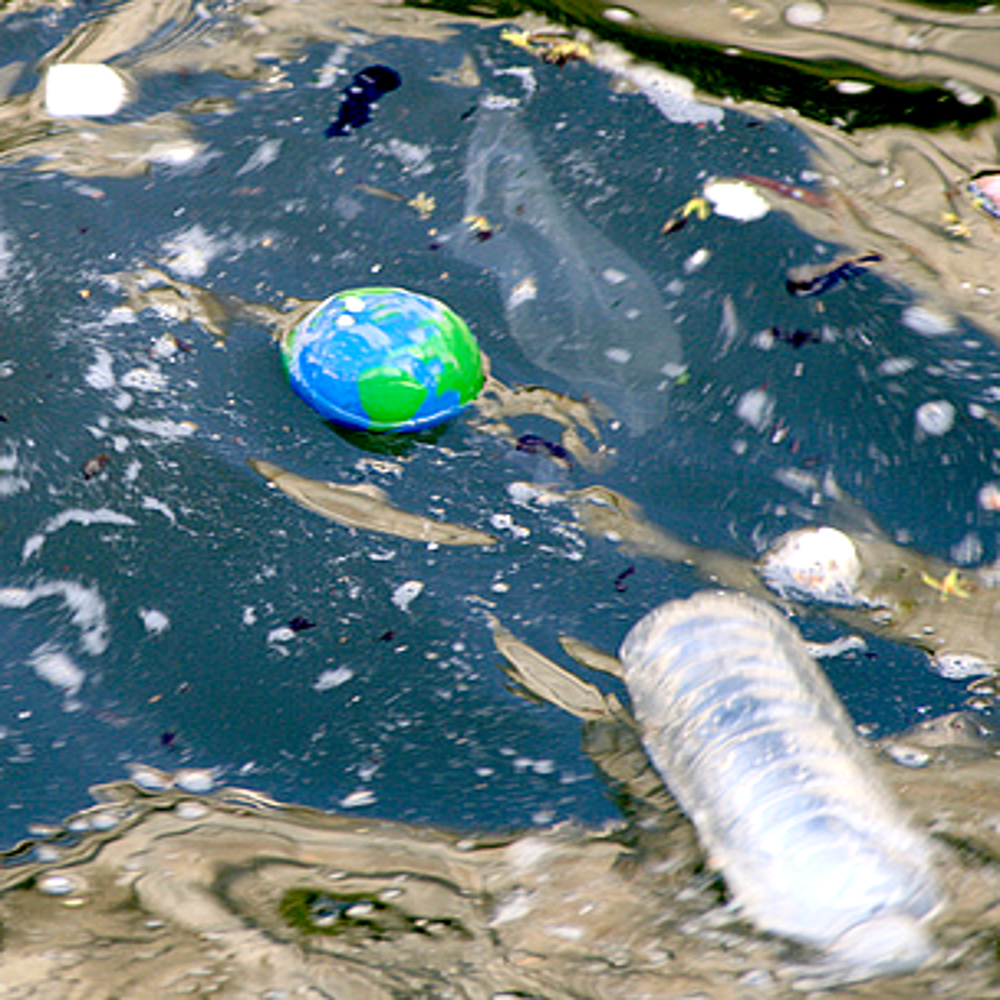
Body of water present: yes
Land polluted: yes
Water polluted: yes
Pollution percentage: 80%